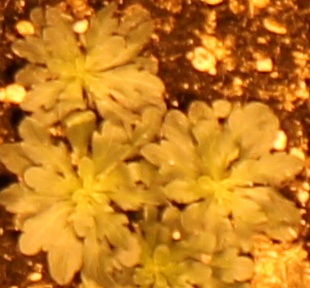
Label: Horseweed